Saintes-Maries (Van Gogh series)

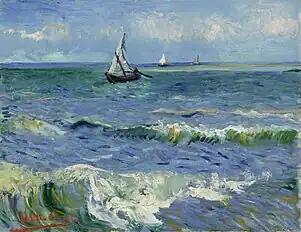
"The Sea at Les Saintes-Maries-de-la-Mer", 1888, Van Gogh Museum, Amsterdam (F415)

"The Sea at Les Saintes-Maries-de-la-Mer" (F415) depicts three boats floating on a calm sea with special attention to light and color. A fisherman is visible guiding the boat in the painting’s foreground. The painting’s high horizon places emphasis on the vast sea, with varying shades of blue and green standing out against the boats. Compared to the other dramatic seascape Van Gogh painted at Saintes-Maries, this one is calm and quaint, with nonthreatening waves rendered in blue and green. Horizontal lines close to the horizon represent calm seas, while swirling lines and whitecaps in the foreground suggest turbulence and nod to one of Van Gogh's favorite Japanese works, "The Great Wave off Kanagawa."